Carlton R. Rouh

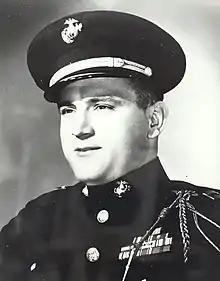
Carlton R. Rouh, Medal of Honor recipient

Captain Carlton Robert Rouh (May 11, 1919 – December 8, 1977) was a United States Marine who received the Medal of Honor for gallantry in risking his life to save the lives of two fellow Marines on Peleliu Island on September 15, 1944. First Lieutenant Rouh threw his body between his fellow Marines and an exploding grenade. During World War II, 27 Marines similarly used their bodies to cover grenades in order to save the lives of others. Four of these Marines survived — including Rouh and fellow Medal of Honor recipients Richard E. Bush, Richard K. Sorenson, and Jacklyn H. Lucas. Rouh had earlier earned a field commission and been awarded the Silver Star medal of gallantry during the Battle of Guadalcanal for action on October 9, 1942.